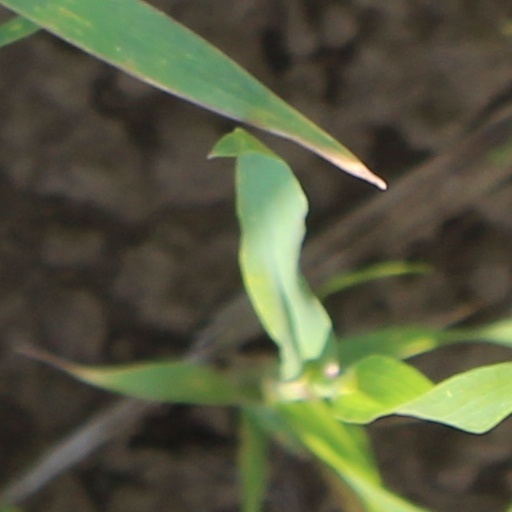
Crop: wheat